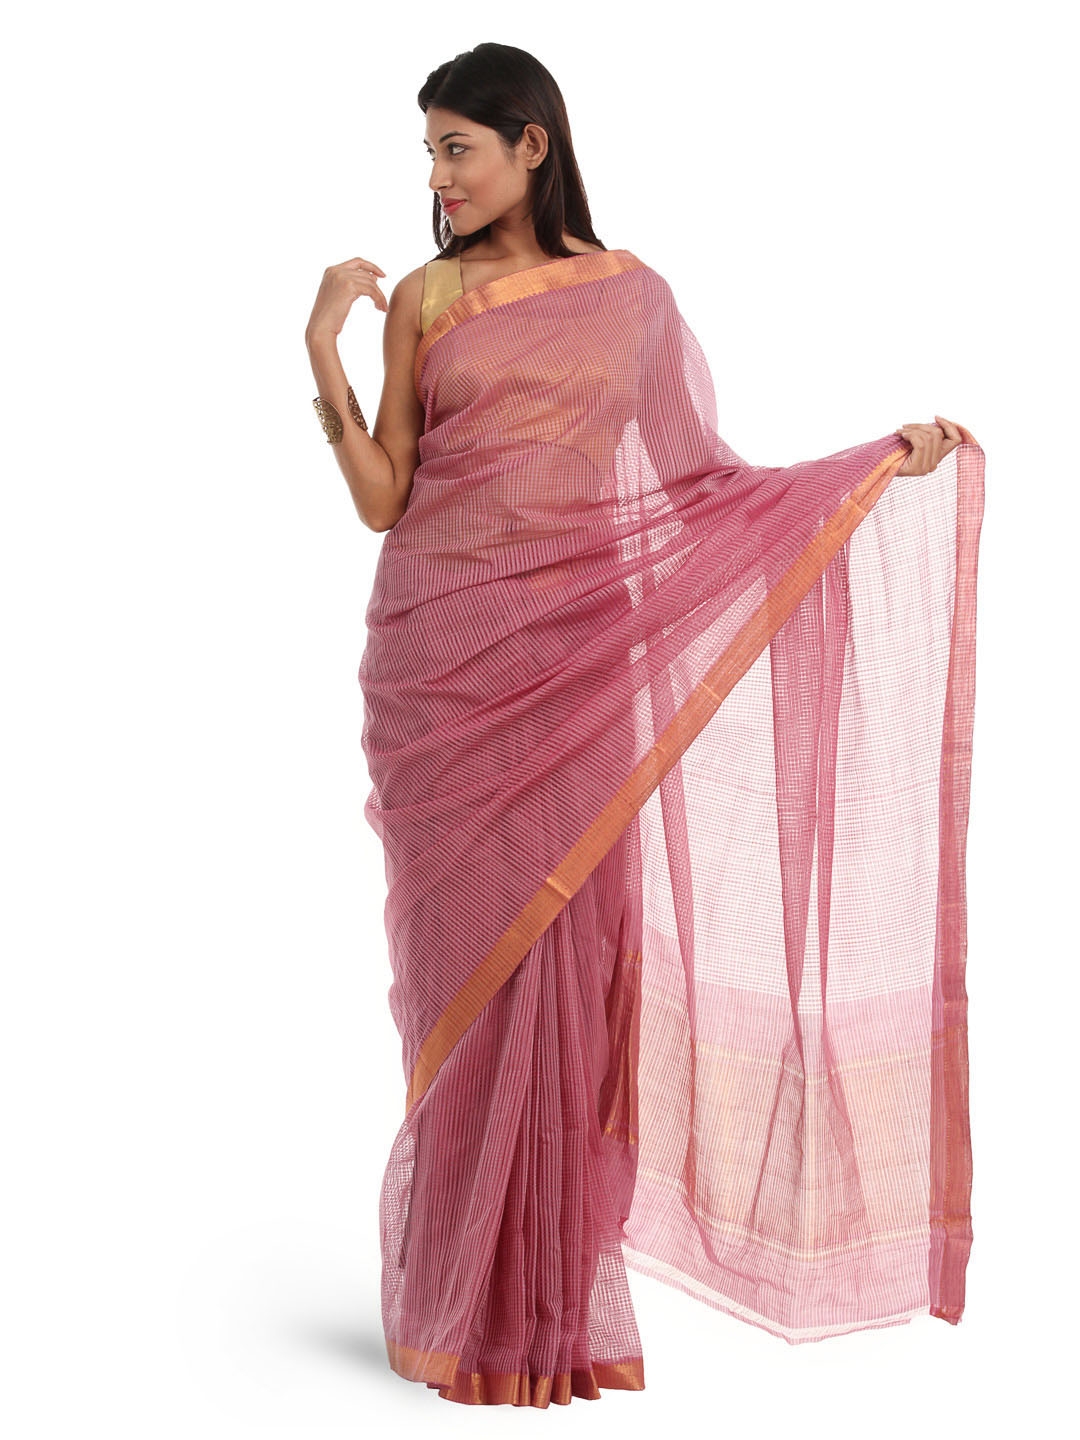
Fabindia Pink Mangalagiri Sari
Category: Apparel / Saree / Sarees
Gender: Women
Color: Pink
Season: Summer 2012
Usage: Ethnic